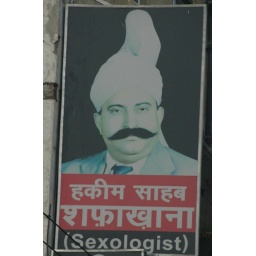
sign decorating numerous lamp posts in Delhi